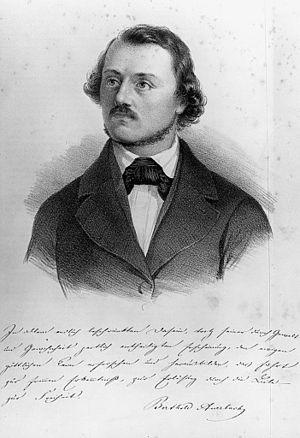
Moses Baruch Auerbach, dit Berthold Auerbach, né le 28 février 1812 à Horb am Neckar et mort le 8 février 1882 à Cannes, est un écrivain allemand.